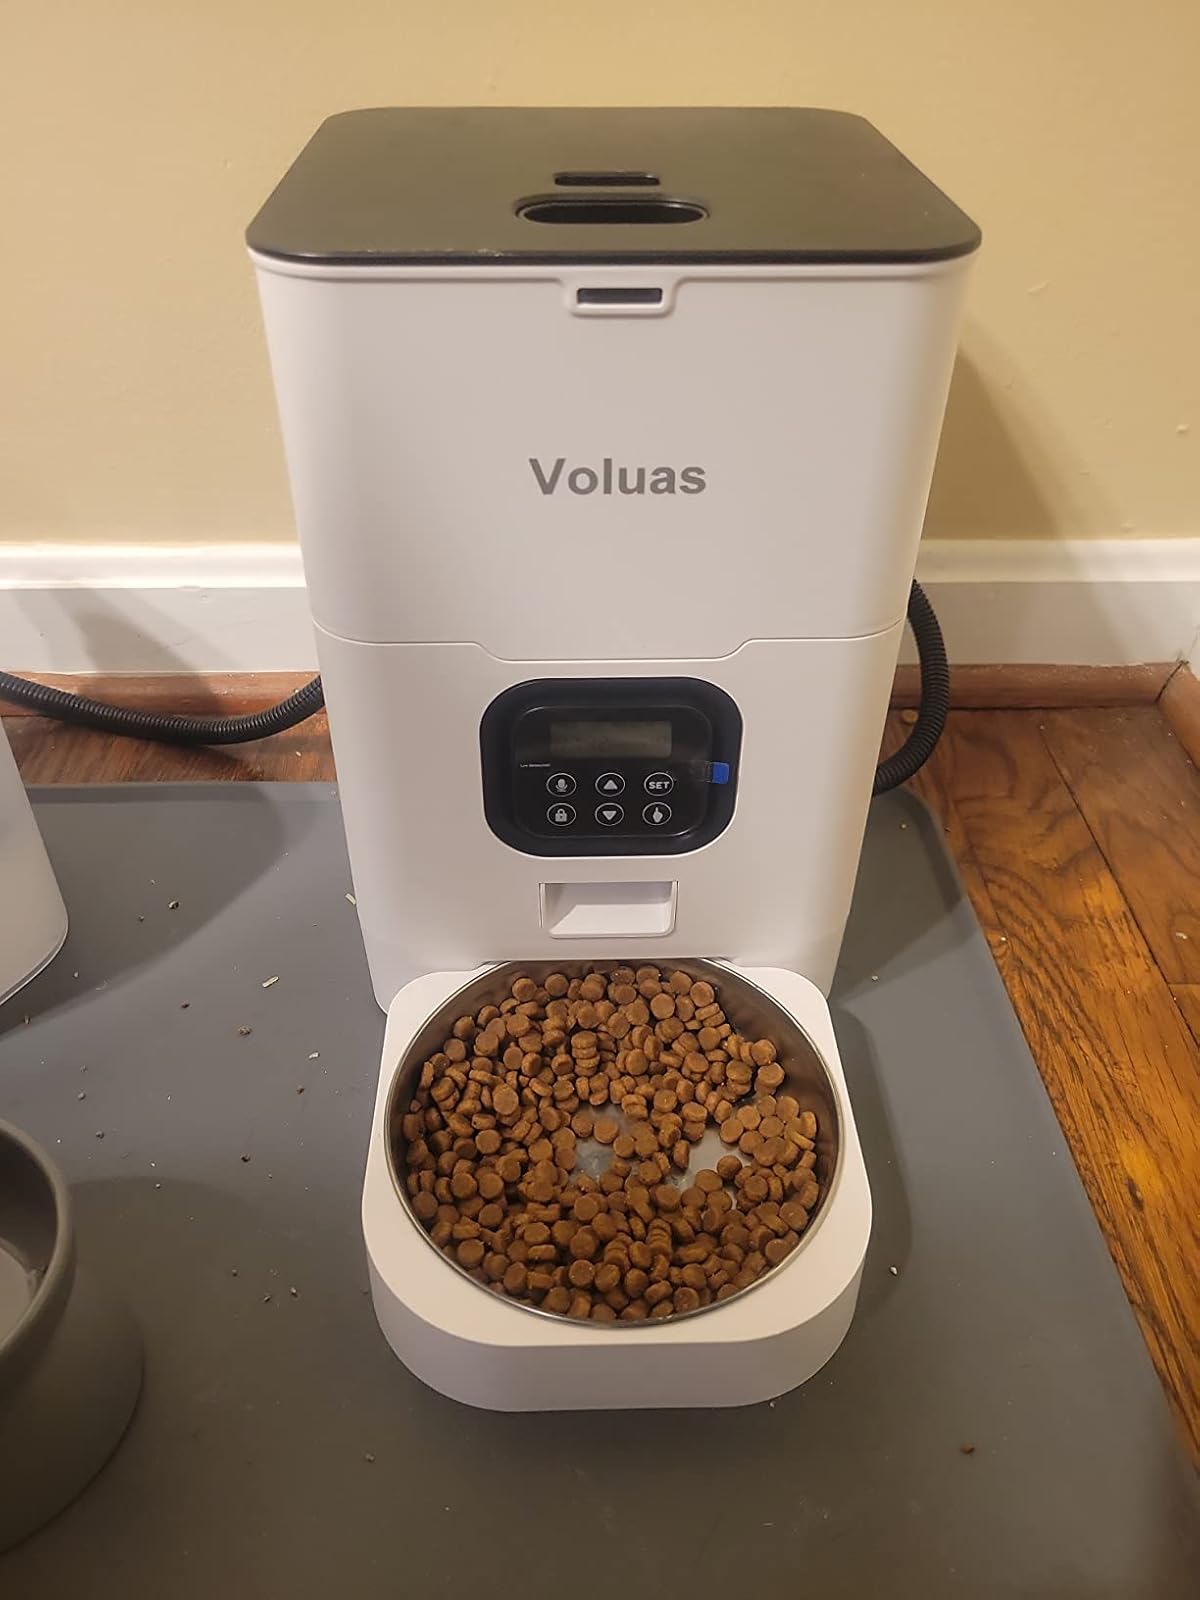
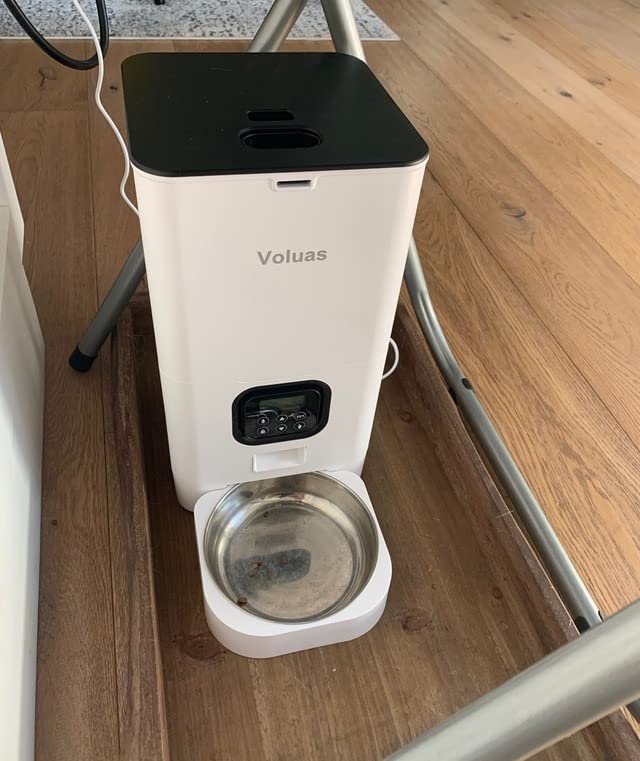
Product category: items_feeder
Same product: yes